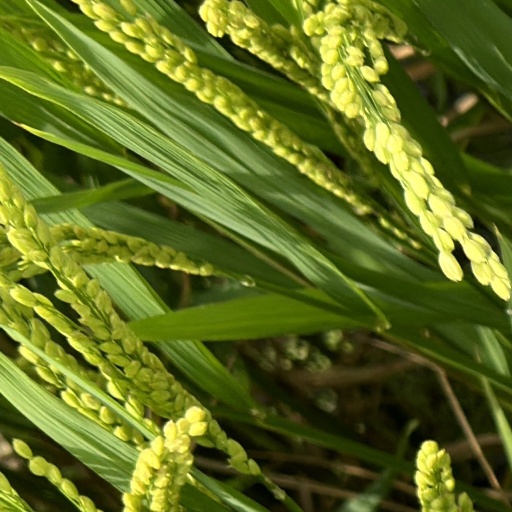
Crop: rice